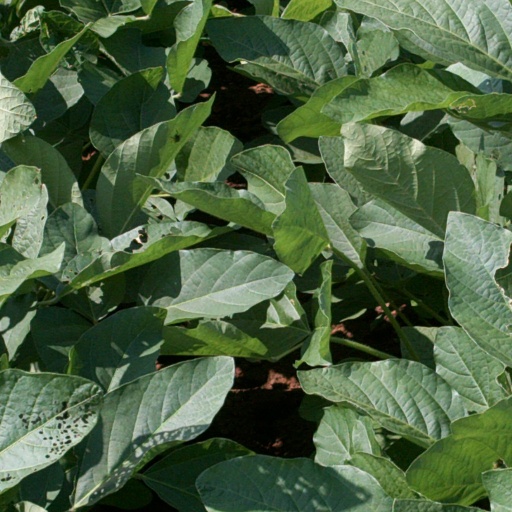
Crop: soybean